Stuart, Virginia

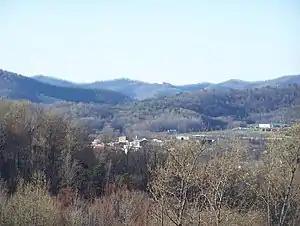
Stuart nestled within the Blue Ridge Mountains

By 1940, the population of Stuart had increased to 600 and the majority of the buildings standing today had been constructed. The Patrick County Bank (established in 1890 and later merged with the Bank of Stuart in 1926) constructed its large Classical building directly across from the courthouse in 1911. The two uptown churches, Stuart United Methodist Church and the Stuart Baptist Church, constructed their present-day structures in the early twentieth-century.